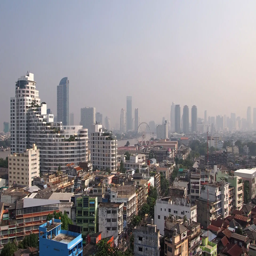
the skyline in day time